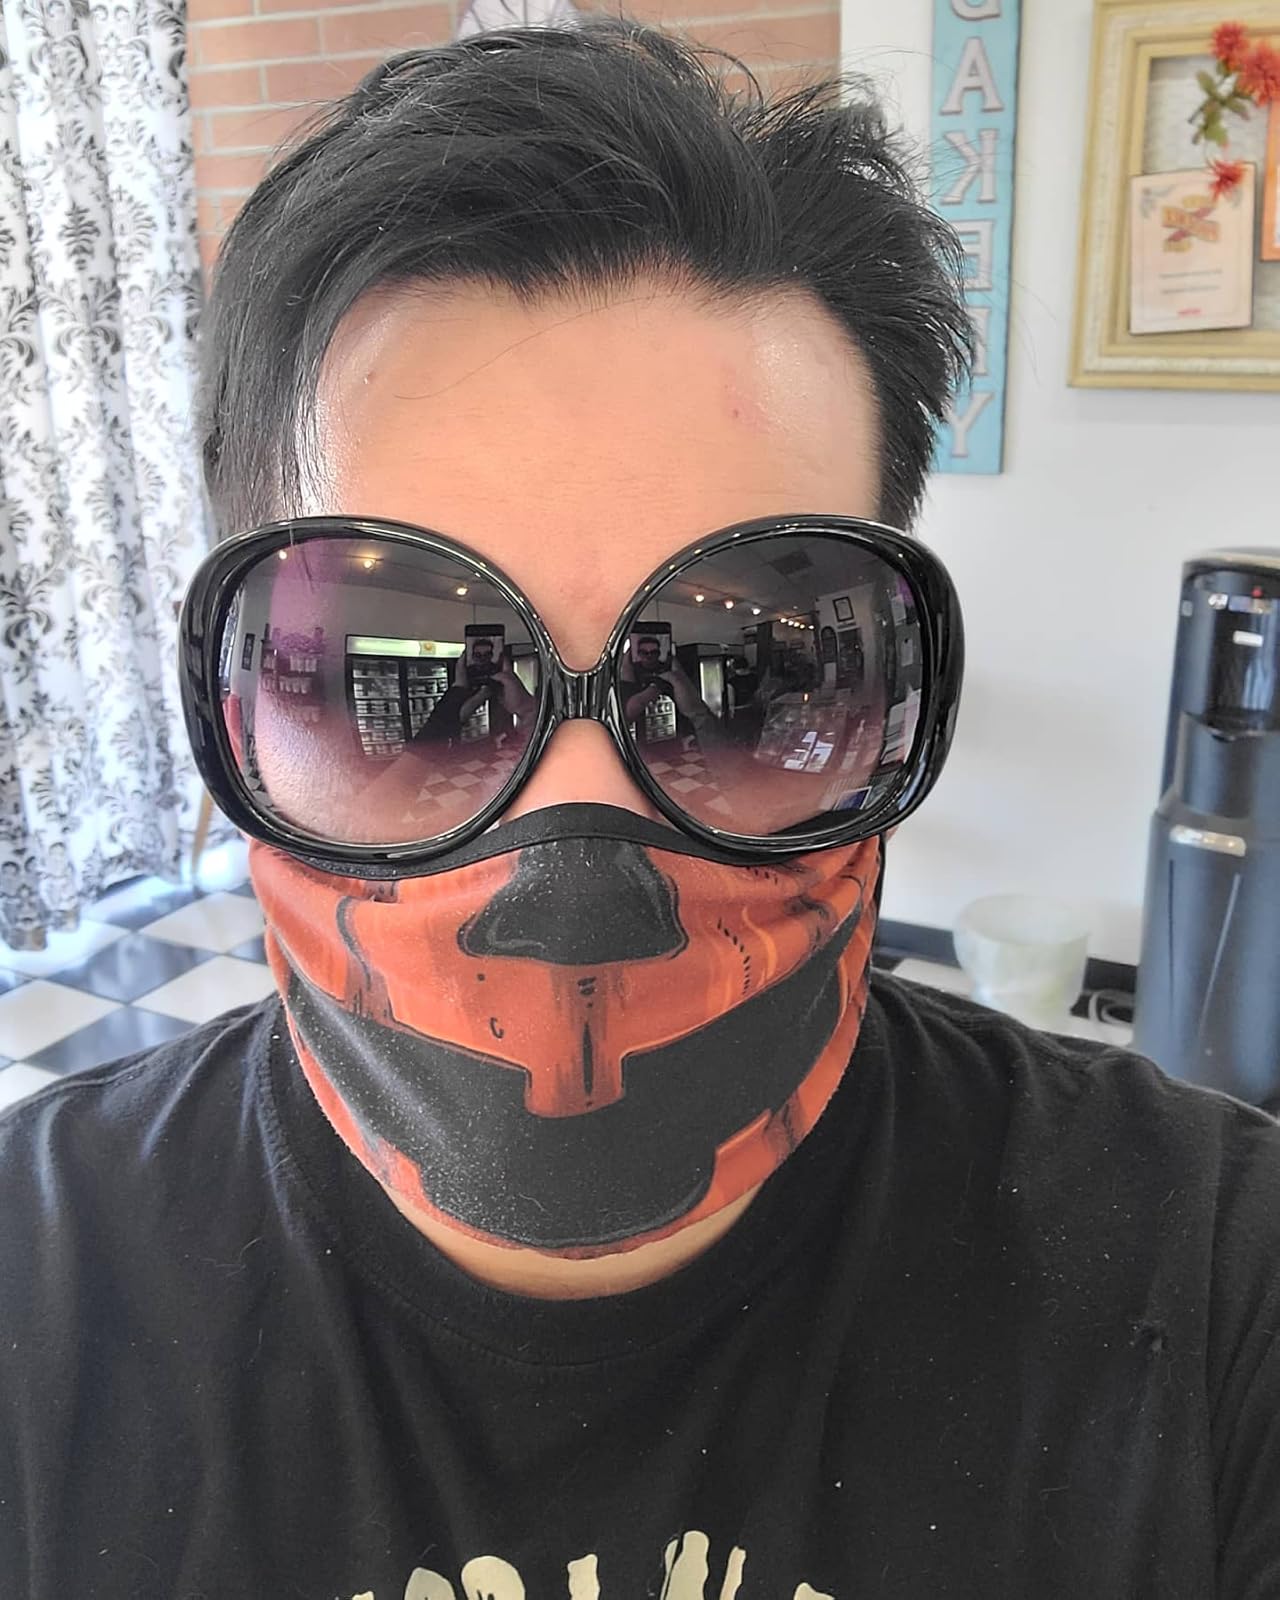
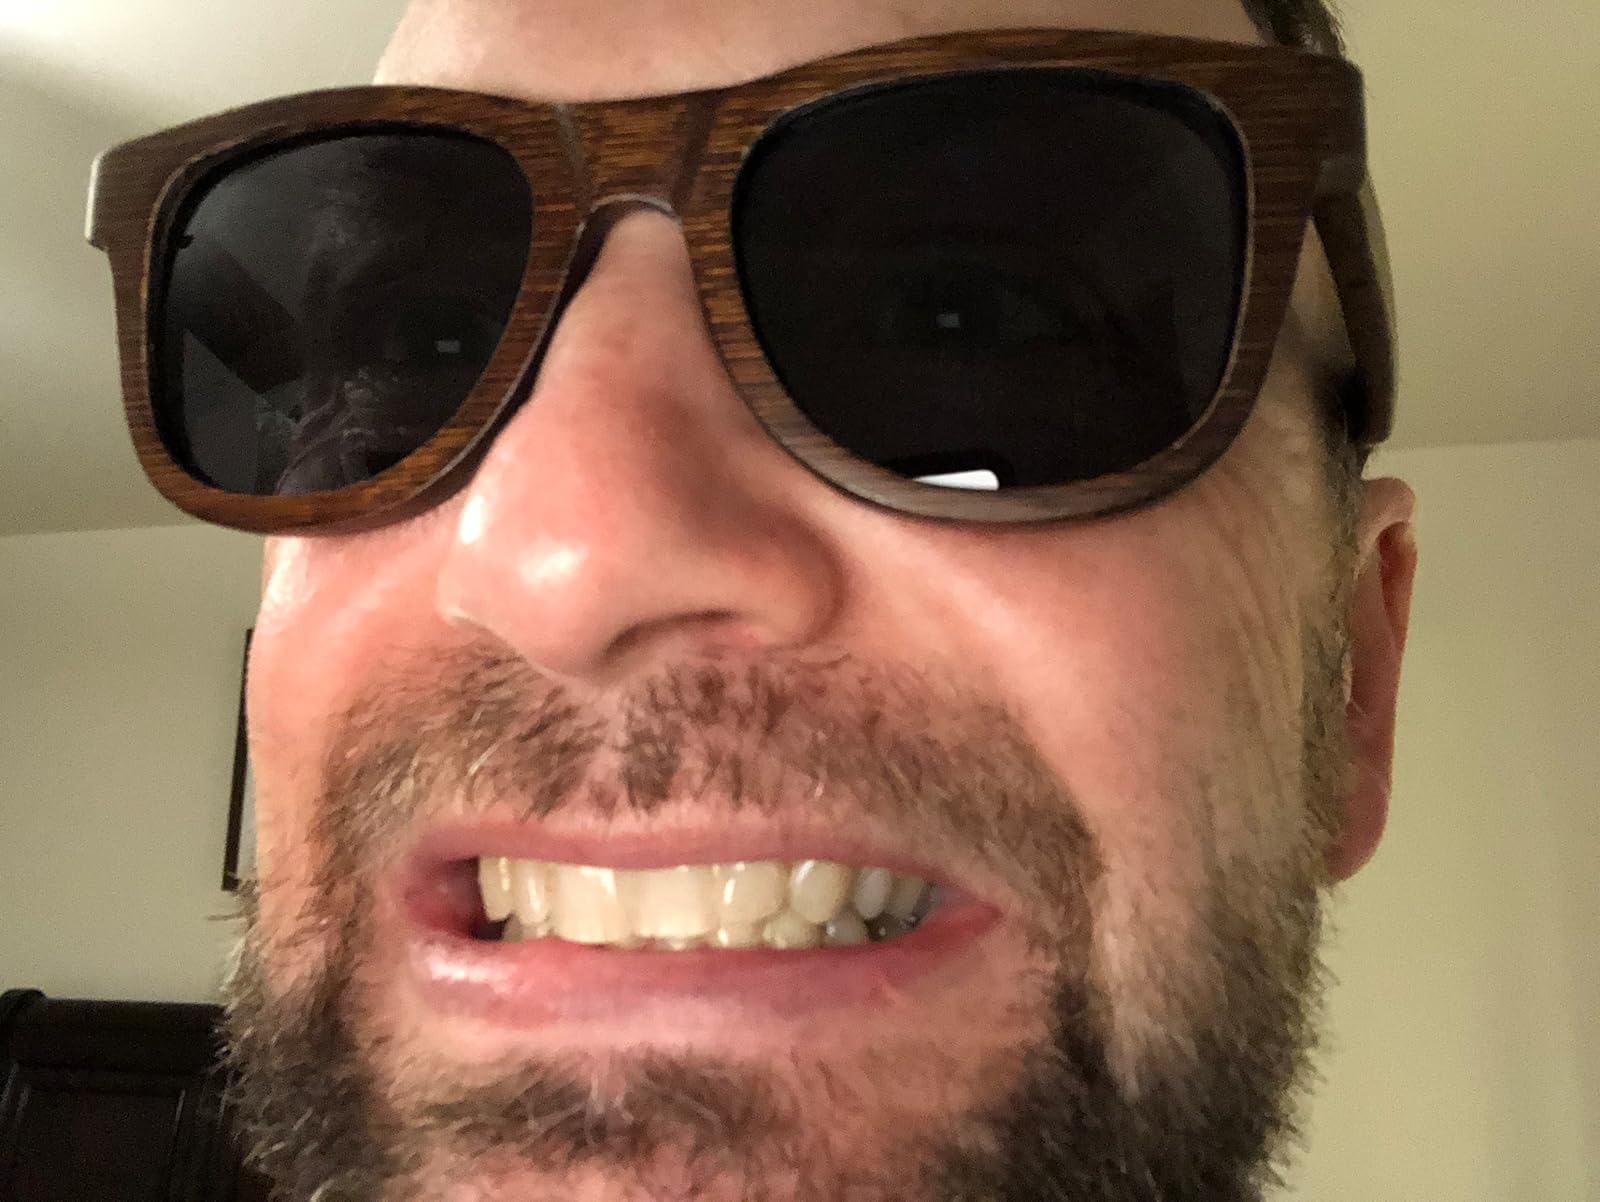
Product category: accessories_sunglasses
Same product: no